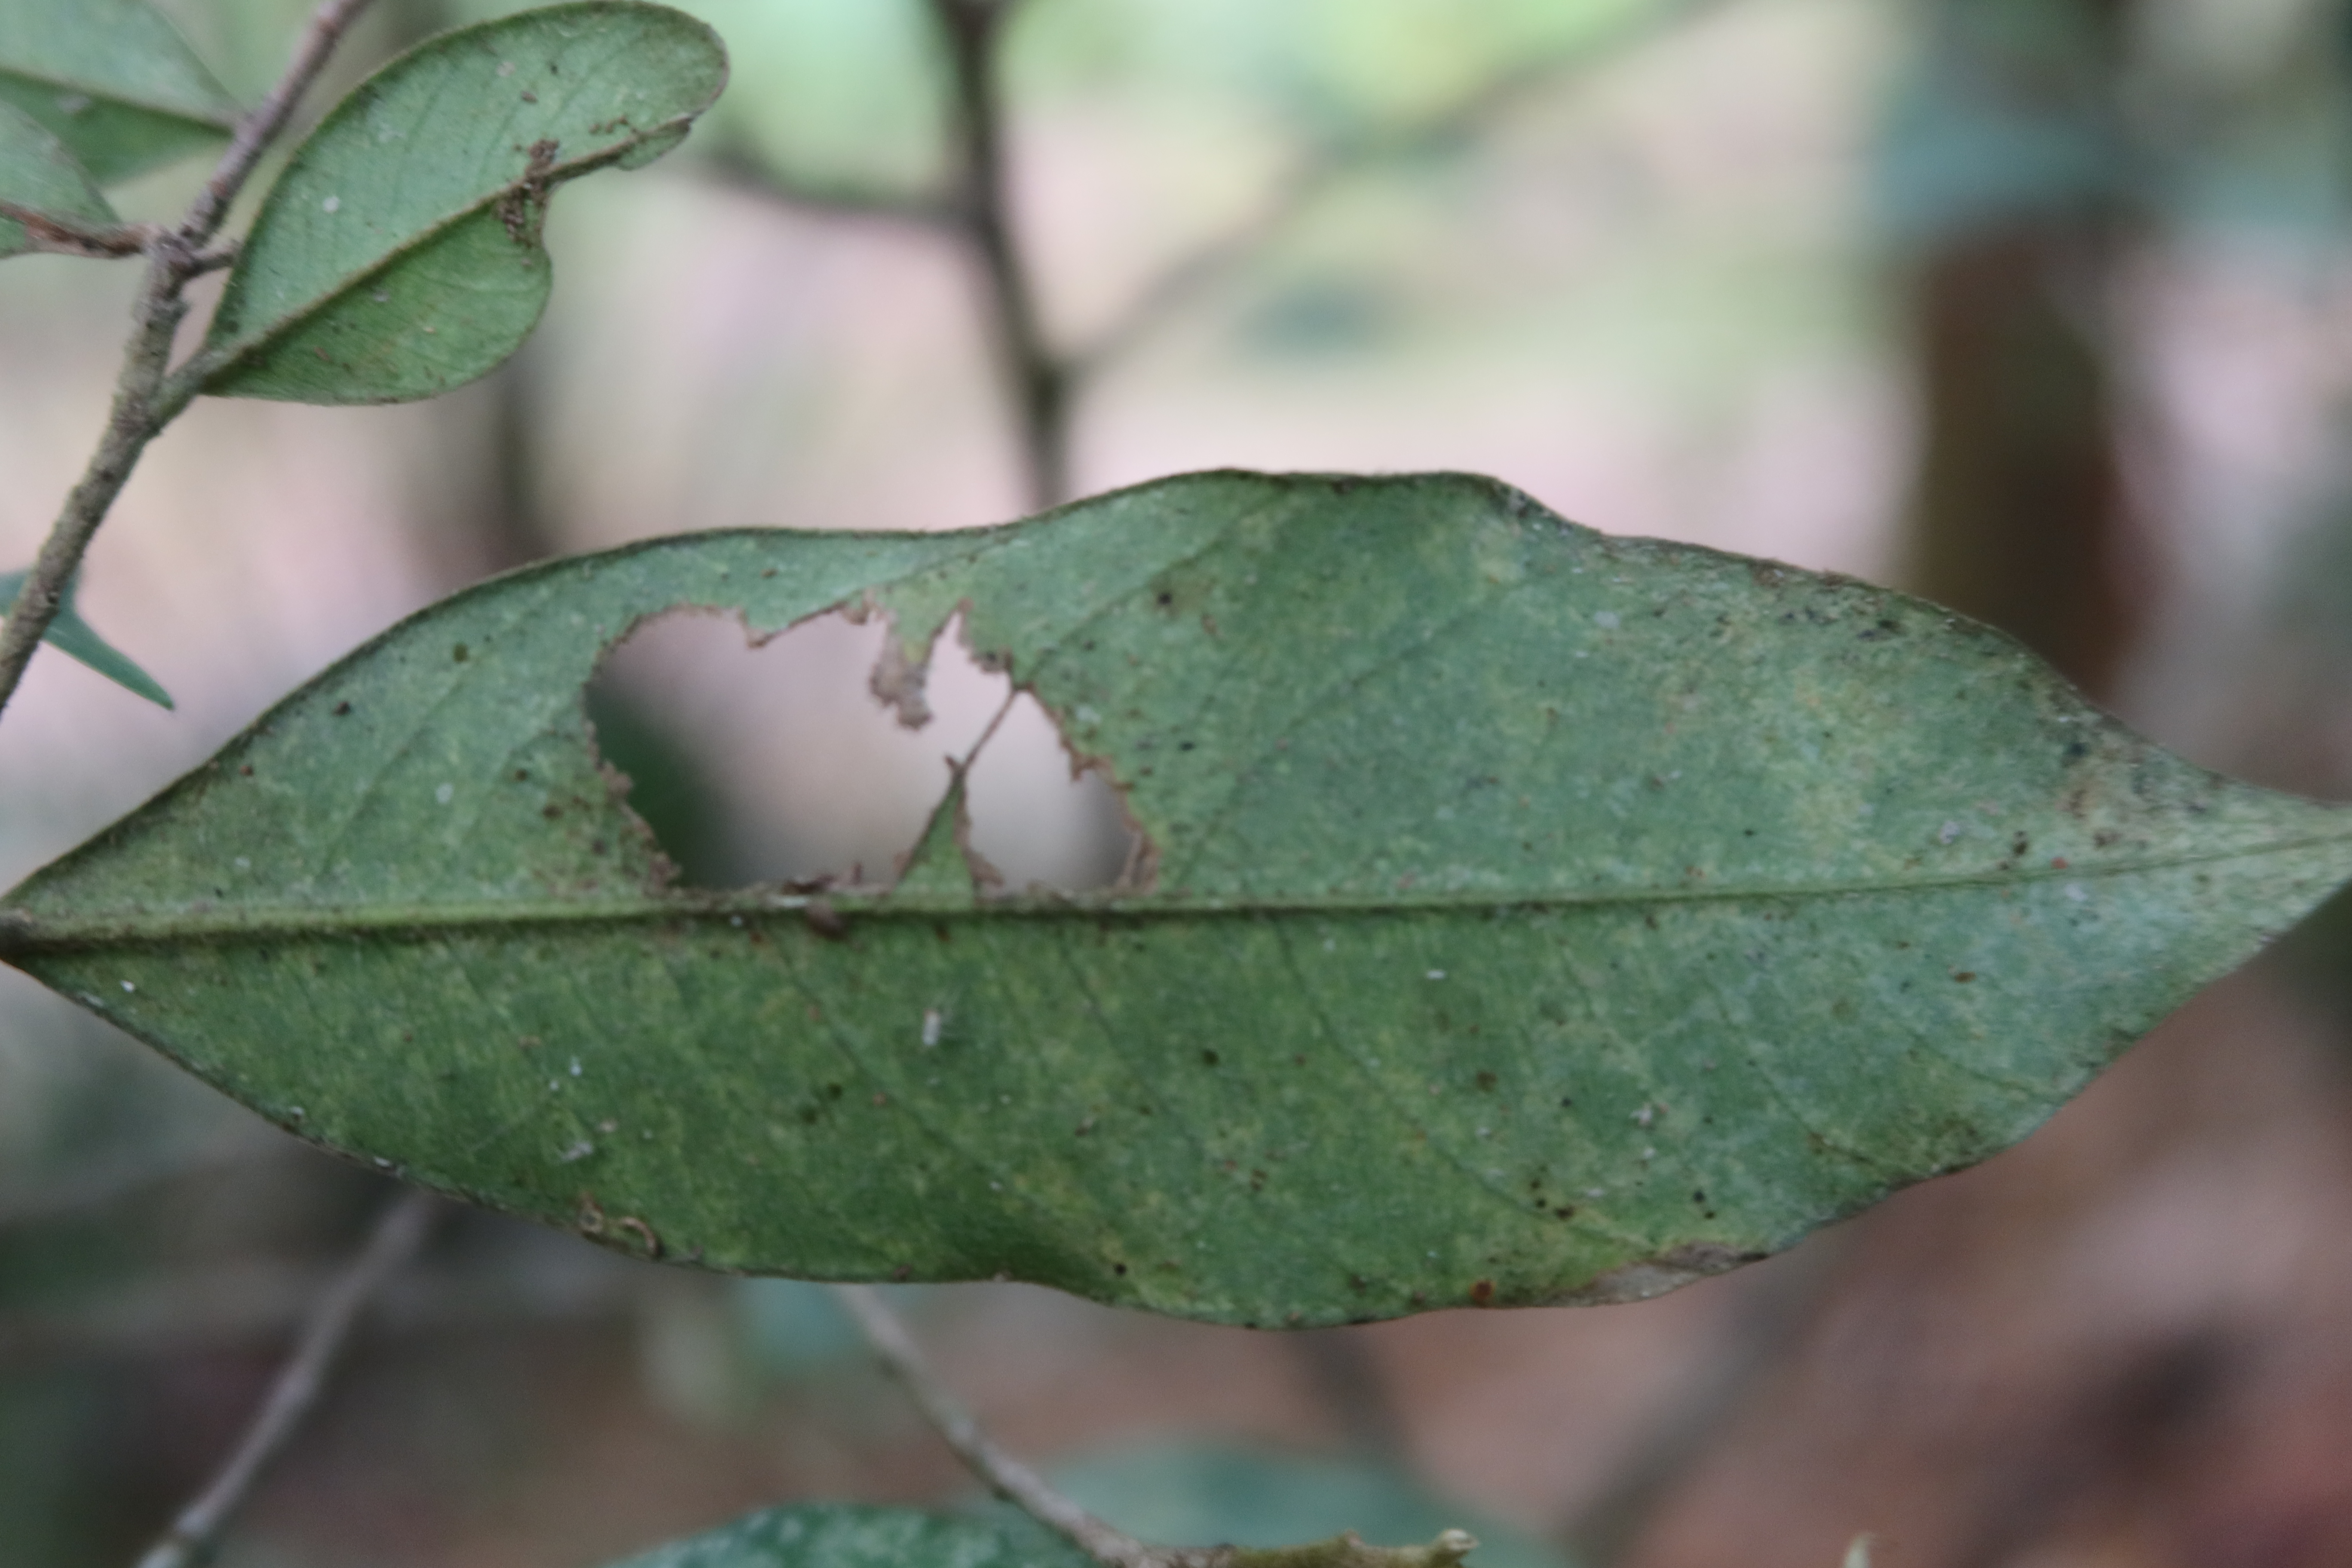
Label: Translucent lesion